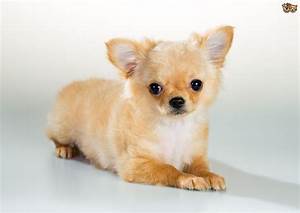
Label: cane